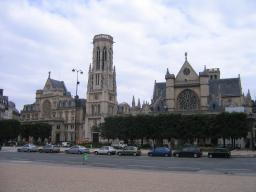
Label: Background_without_leaves